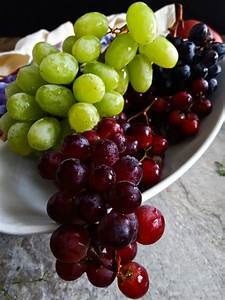
Label: grape